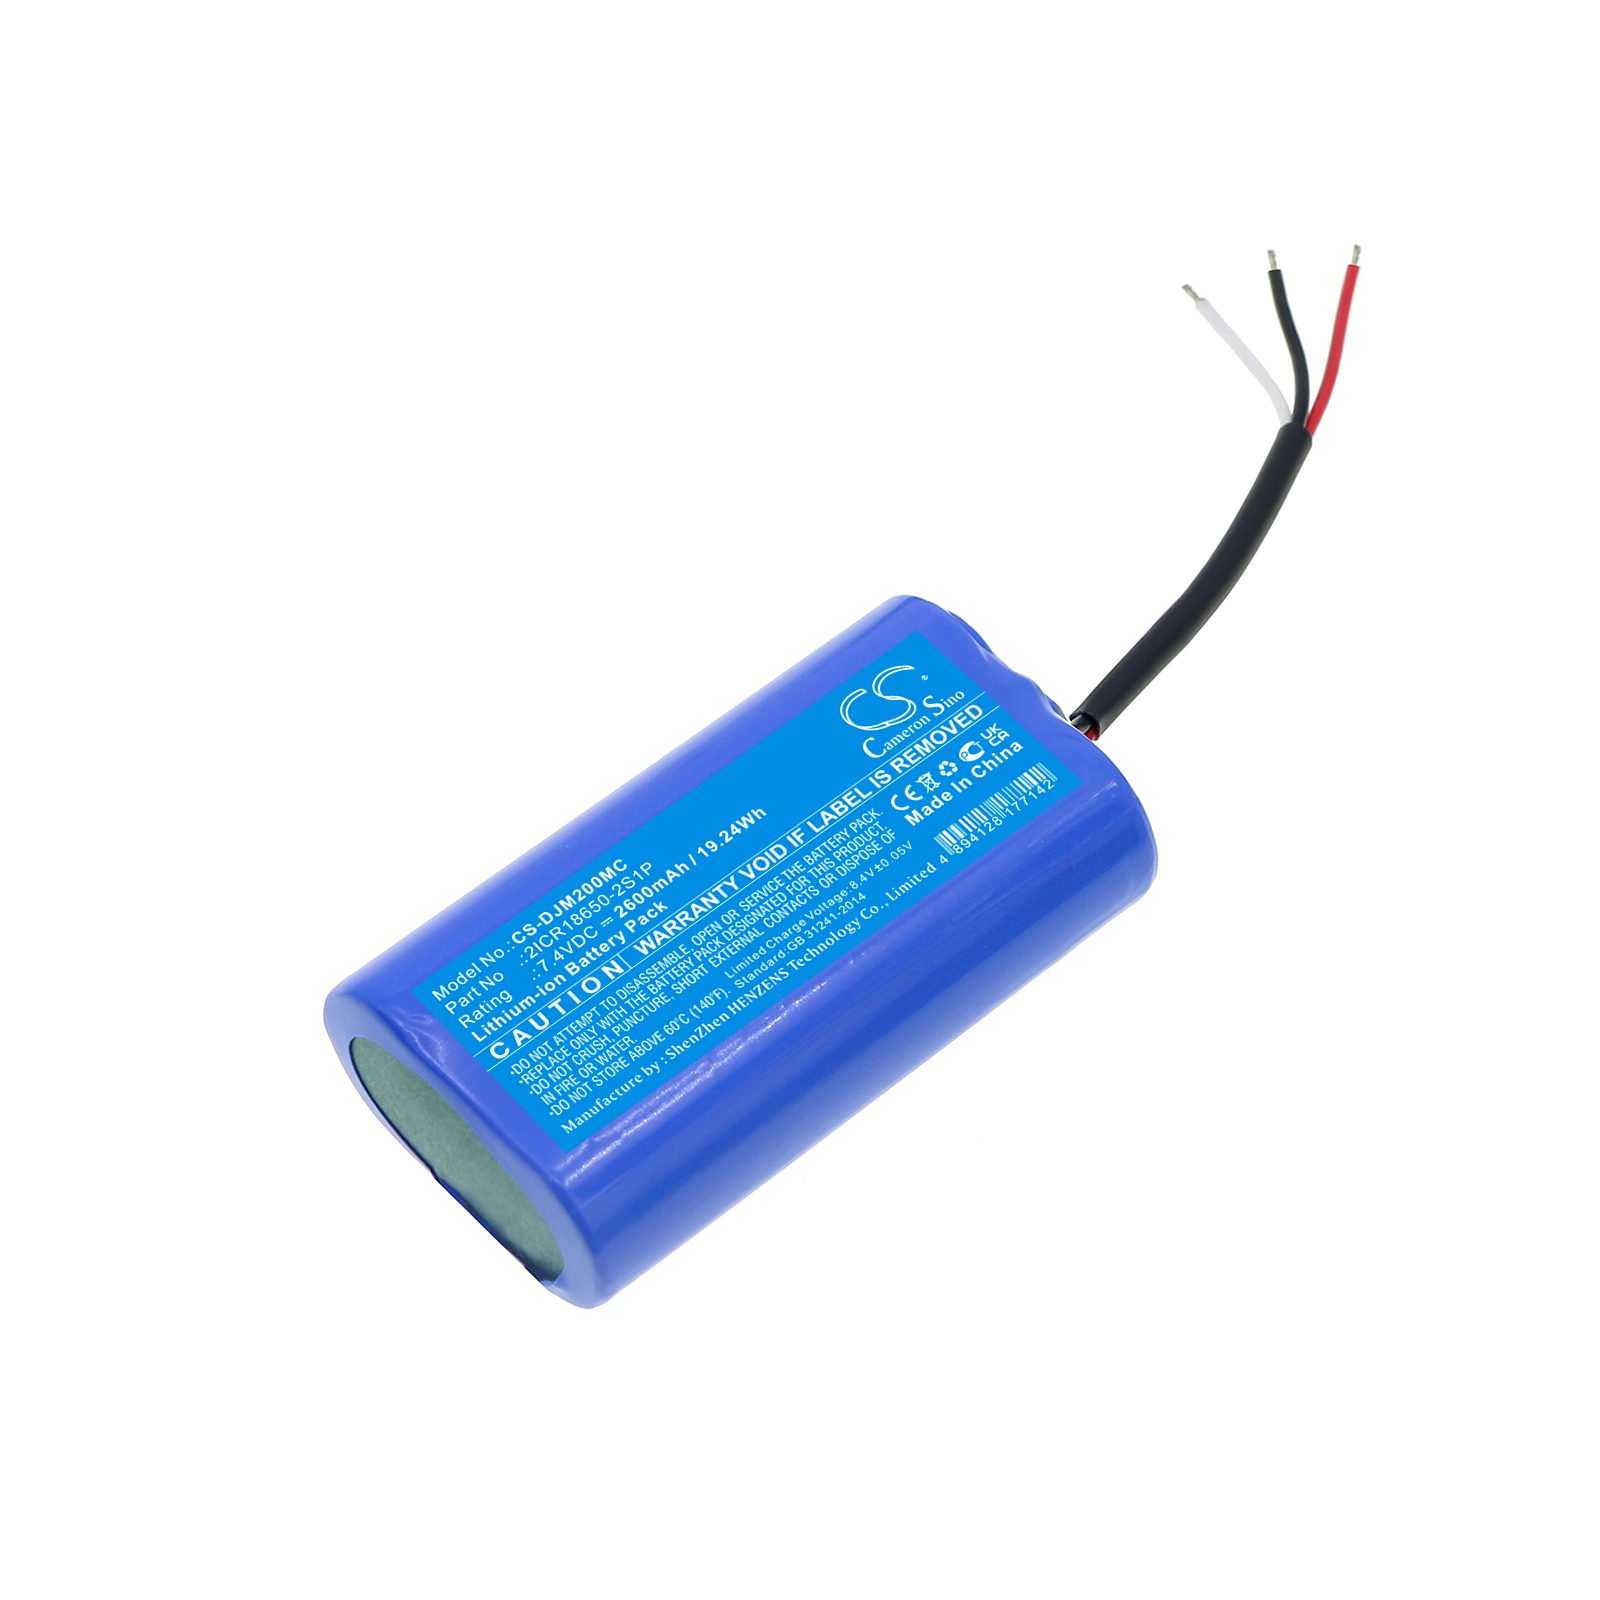
Battery For DJI Mobile 3, Mobile 4, Osmo Mobile 2, Osmo Mobile 3, Osmo Mobile 4, 2ICR18650-2S1P,
Battery For DJI Mobile 3, Mobile 4, Osmo Mobile 2, Osmo Mobile 3, Osmo Mobile 4, 2ICR18650-2S1P, Battery Specification: Volts: 7.4V, | Capacity: 2600mAh / 19.24Wh; Battery Type: Li-ion; Dimension: 67.20 x 37.00 x 18.20mm; Compatible Battery Number: DJI 2ICR18650-2S1P, Compatible Models: DJI Mobile 3, Mobile 4, Osmo Mobile 2, Osmo Mobile 3, Osmo Mobile 4,
Brand: CS-DJM200MC-Camera-DJI
Category: Electronics > Electronics Accessories > Power > Batteries